Green Gate, Potsdam

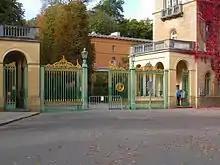
Entrance to the park

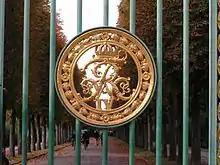
Detail

The Green Gate in Potsdam is the main gateway into Sanssouci Park and is situated at the end of the avenue to Sanssouci Palace. This begins as one of three roads that radiate from the Luisenplatz square. The gate was designed by Ludwig Ferdinand Hesse and was put up in 1854 as part of the construction of the Church of Peace. Its name comes from the colour in which the gate was painted. Additional ornamentation is provided by individual bars and points being picked up in gold leaf. The iron gate bears the initials of Frederick William IV.